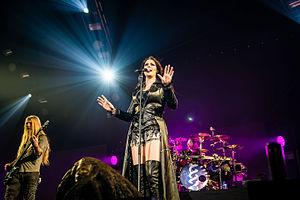
Nightwish est un groupe de metal symphonique finlandais originaire de Kitee, dans la région de la Carélie du Nord. Formé en 1996, il est considéré comme l'un des représentants du genre et comme l'un des groupes responsables du gain de popularité que connaît le metal symphonique à la fin des années 1990. Bien que le groupe soit devenu célèbre dans son pays natal dès la sortie de son premier single, The Carpenter, sa renommée internationale ne débute qu'avec la sortie des albums Oceanborn et Wishmaster. La chanson Sleeping Sun est le premier des singles du groupe à paraître au-delà des frontières de la Finlande, lui permettant ainsi de se faire connaître à travers toute l'Europe.